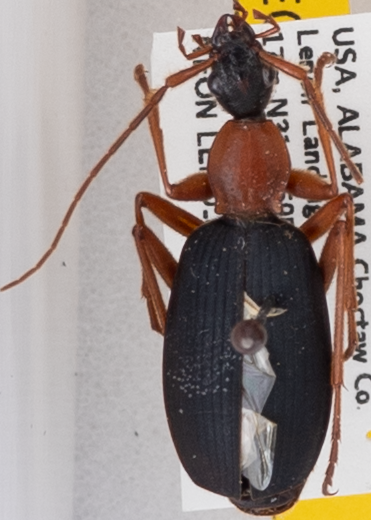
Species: Galerita bicolor
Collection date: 2019-08-14
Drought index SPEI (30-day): -0.404
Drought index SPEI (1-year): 0.782
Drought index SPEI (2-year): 0.63